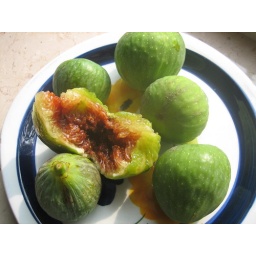
fresh figs off the tree at the house in Maniago